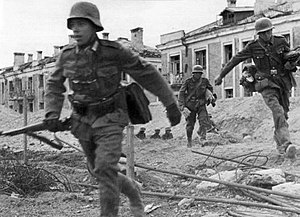
Karabiner 98k / Beskrivelse
Tyske soldater med K98k i slaget om Stalingrad. Rifler havde begrænset effektivitet i bykamp
Karabiner 98 Kurz ofte forkortet til Kar98k eller K98k er en repetérriffel og standardinfanteririffel i den tyske Wehrmacht fra 1935. Den var en af de sidste i den lange række af Mauser militærrifler.